Walter S. Jeffries

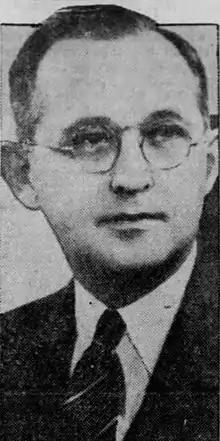
"The Oshkosh Northwestern" (Oshkosh, WI), September 30, 1938

Walter Sooy Jeffries (October 16, 1893, Atlantic City, New Jersey – October 11, 1954, Margate City, New Jersey) was an American Republican Party politician who represented New Jersey's 2nd congressional district in the United States House of Representatives from 1939 to 1941.